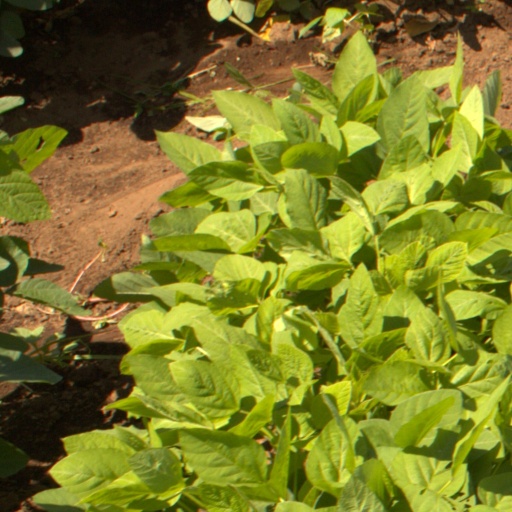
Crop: soybean